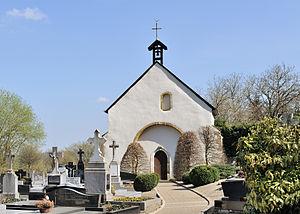
Luxembourg, Hostert/Niederanven